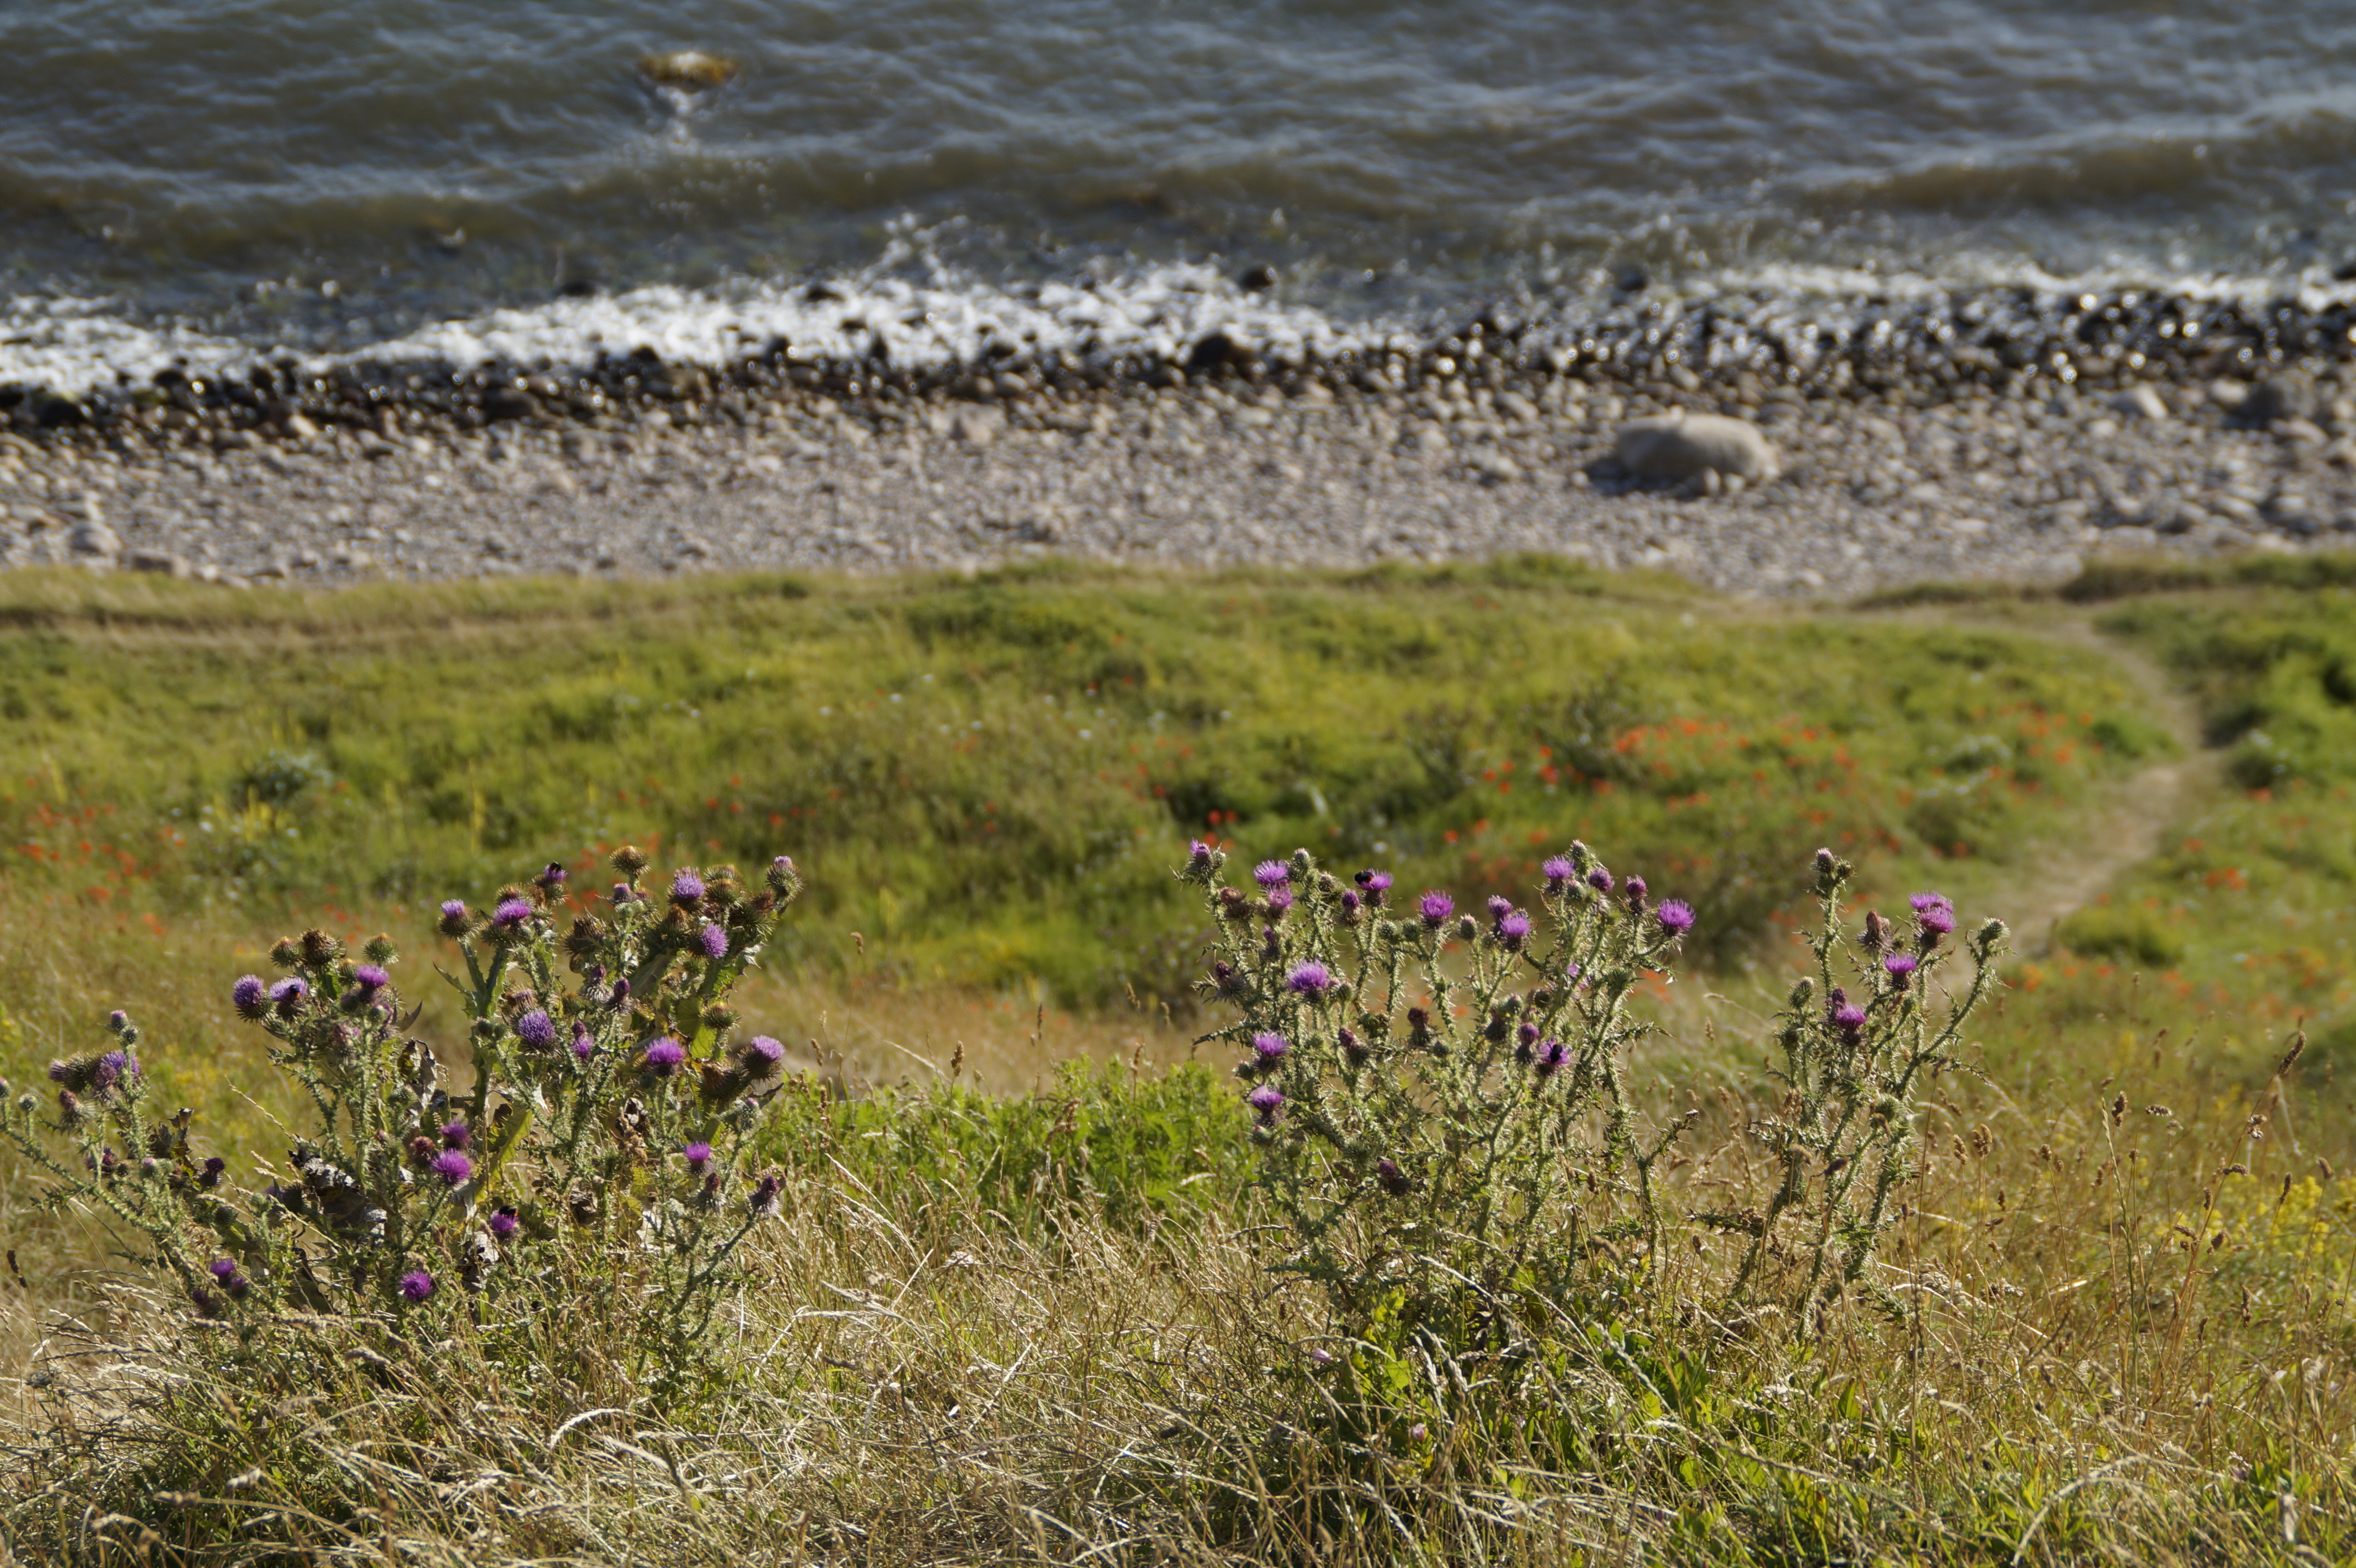
sea, coast, water, grass, sand, marsh, wilderness, field, meadow, prairie, shore, flower, cliff, wildlife, steep, flora, wildflower, bank, thistles, grassland, sweden, sloping, wetland, bog, plateau, sea shore, habitat, waters, ecosystem, tundra, baltic sea, steppe, fouling, rural area, sea beach, natural environment, grass family